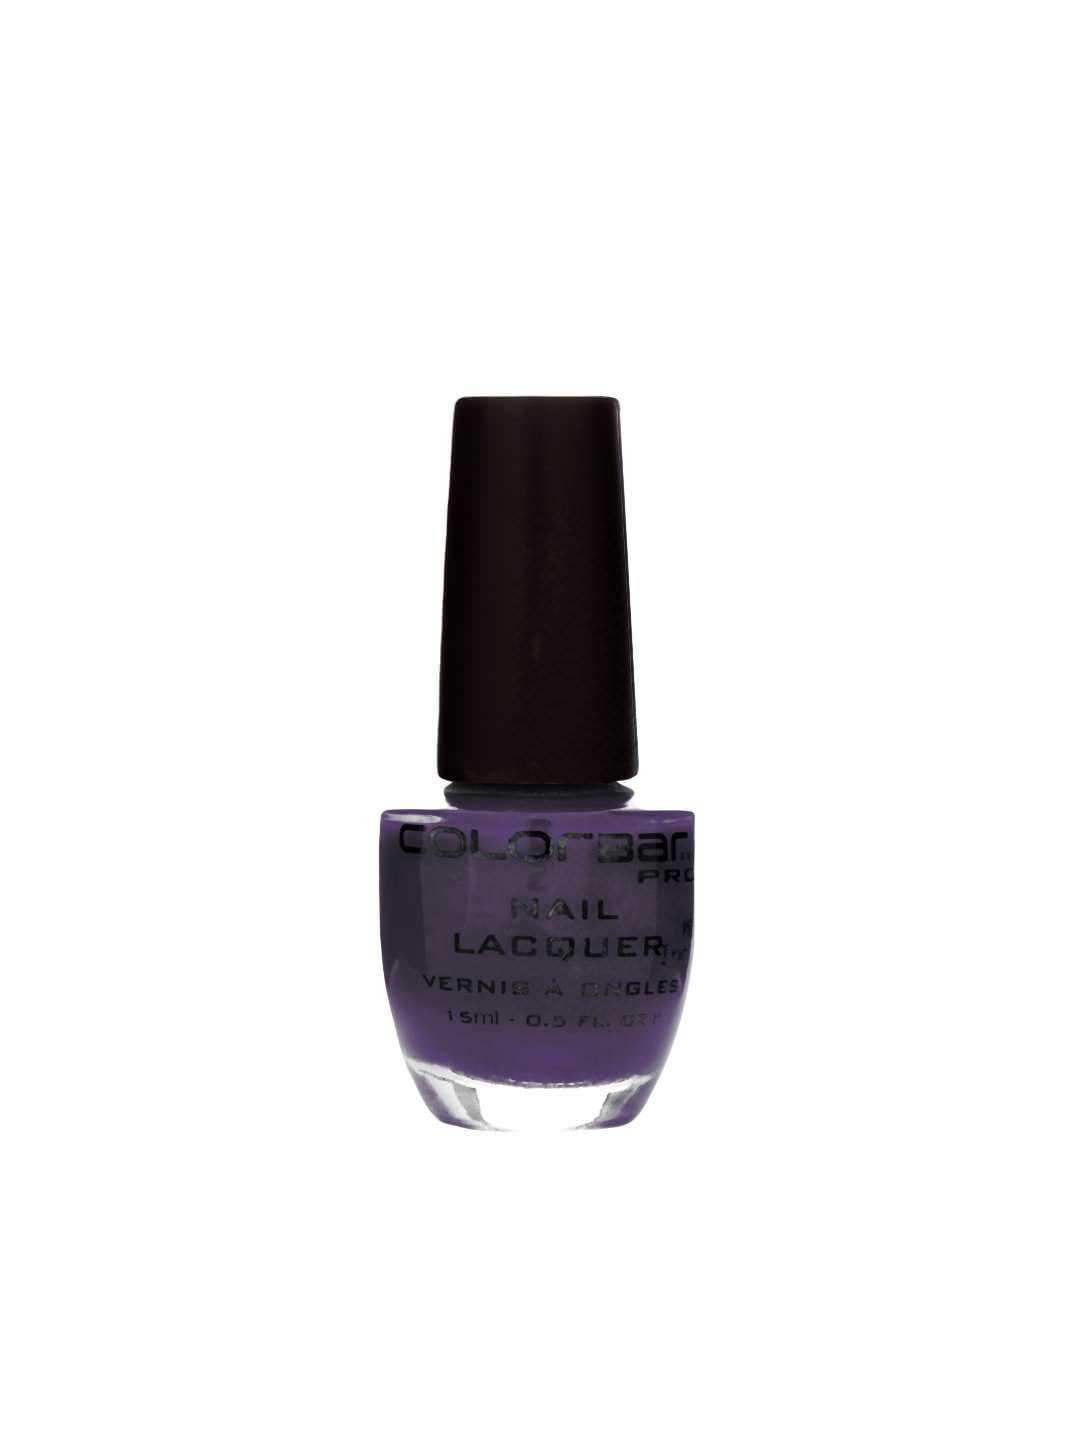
Colorbar Pro Blue Effect Nail Lacquer 060
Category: Personal Care / Nails / Nail Polish
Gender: Women
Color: Purple
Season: Spring 2017
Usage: Casual